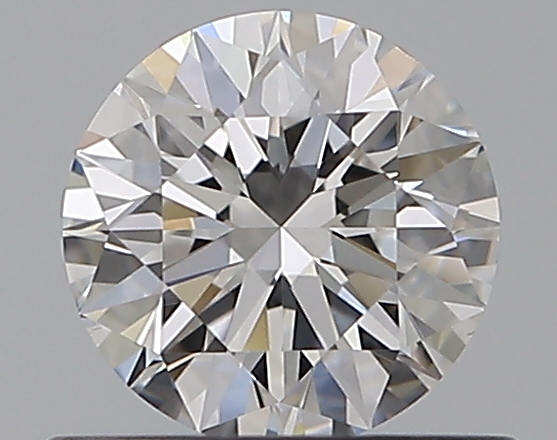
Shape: round
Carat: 0.5
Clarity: VS1
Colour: E
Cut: EX
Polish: EX
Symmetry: EX
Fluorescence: N
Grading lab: GIA
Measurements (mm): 5.09 x 5.11 x 3.17